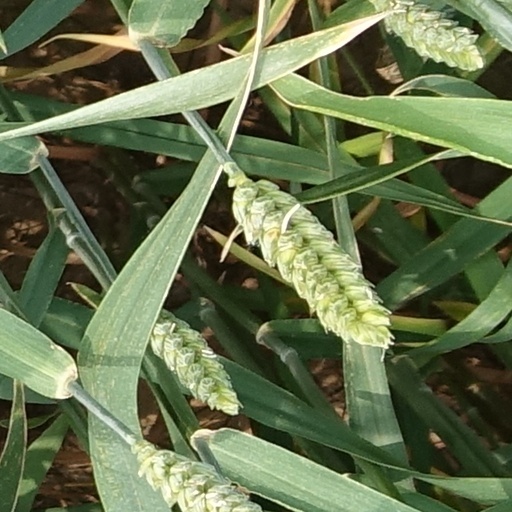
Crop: wheat